Nisthar Cassim

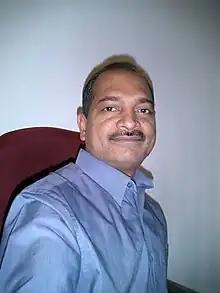

Nisthar Cassim is a senior journalist and the editor of the "Daily FT" in Sri Lanka, a national English-language daily newspaper focusing business, finance and economic issues.